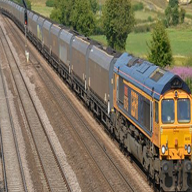
Vehicle type: Trains